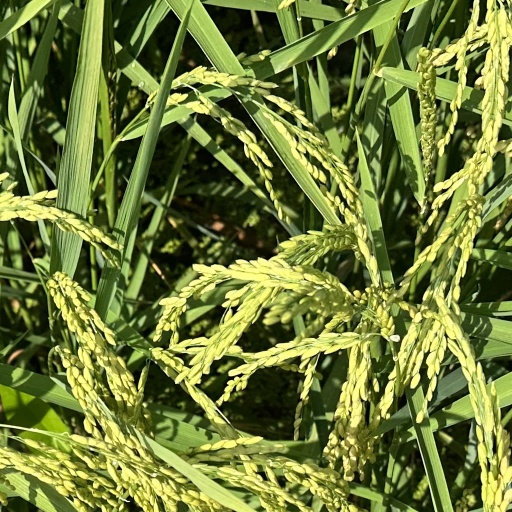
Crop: rice